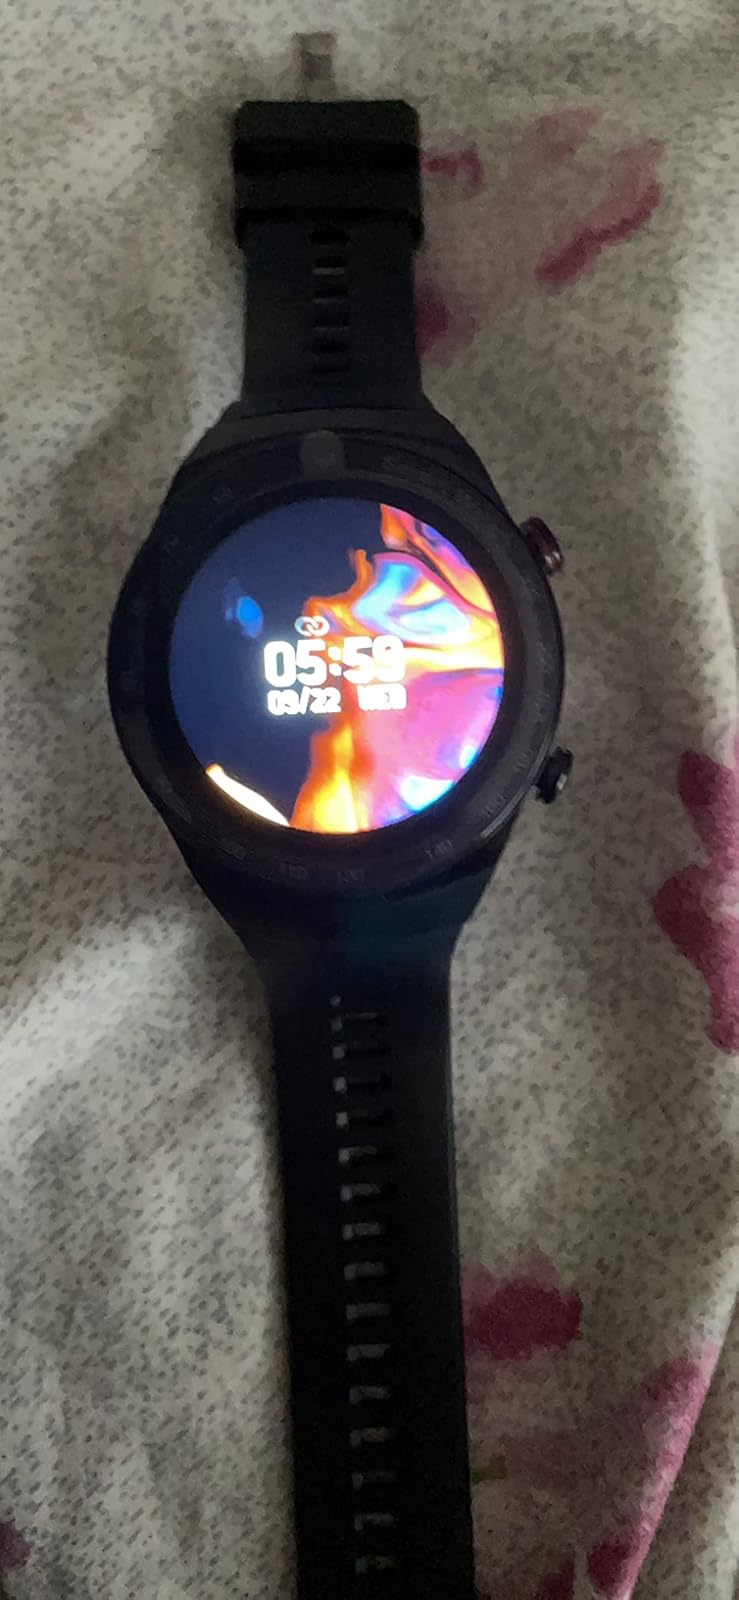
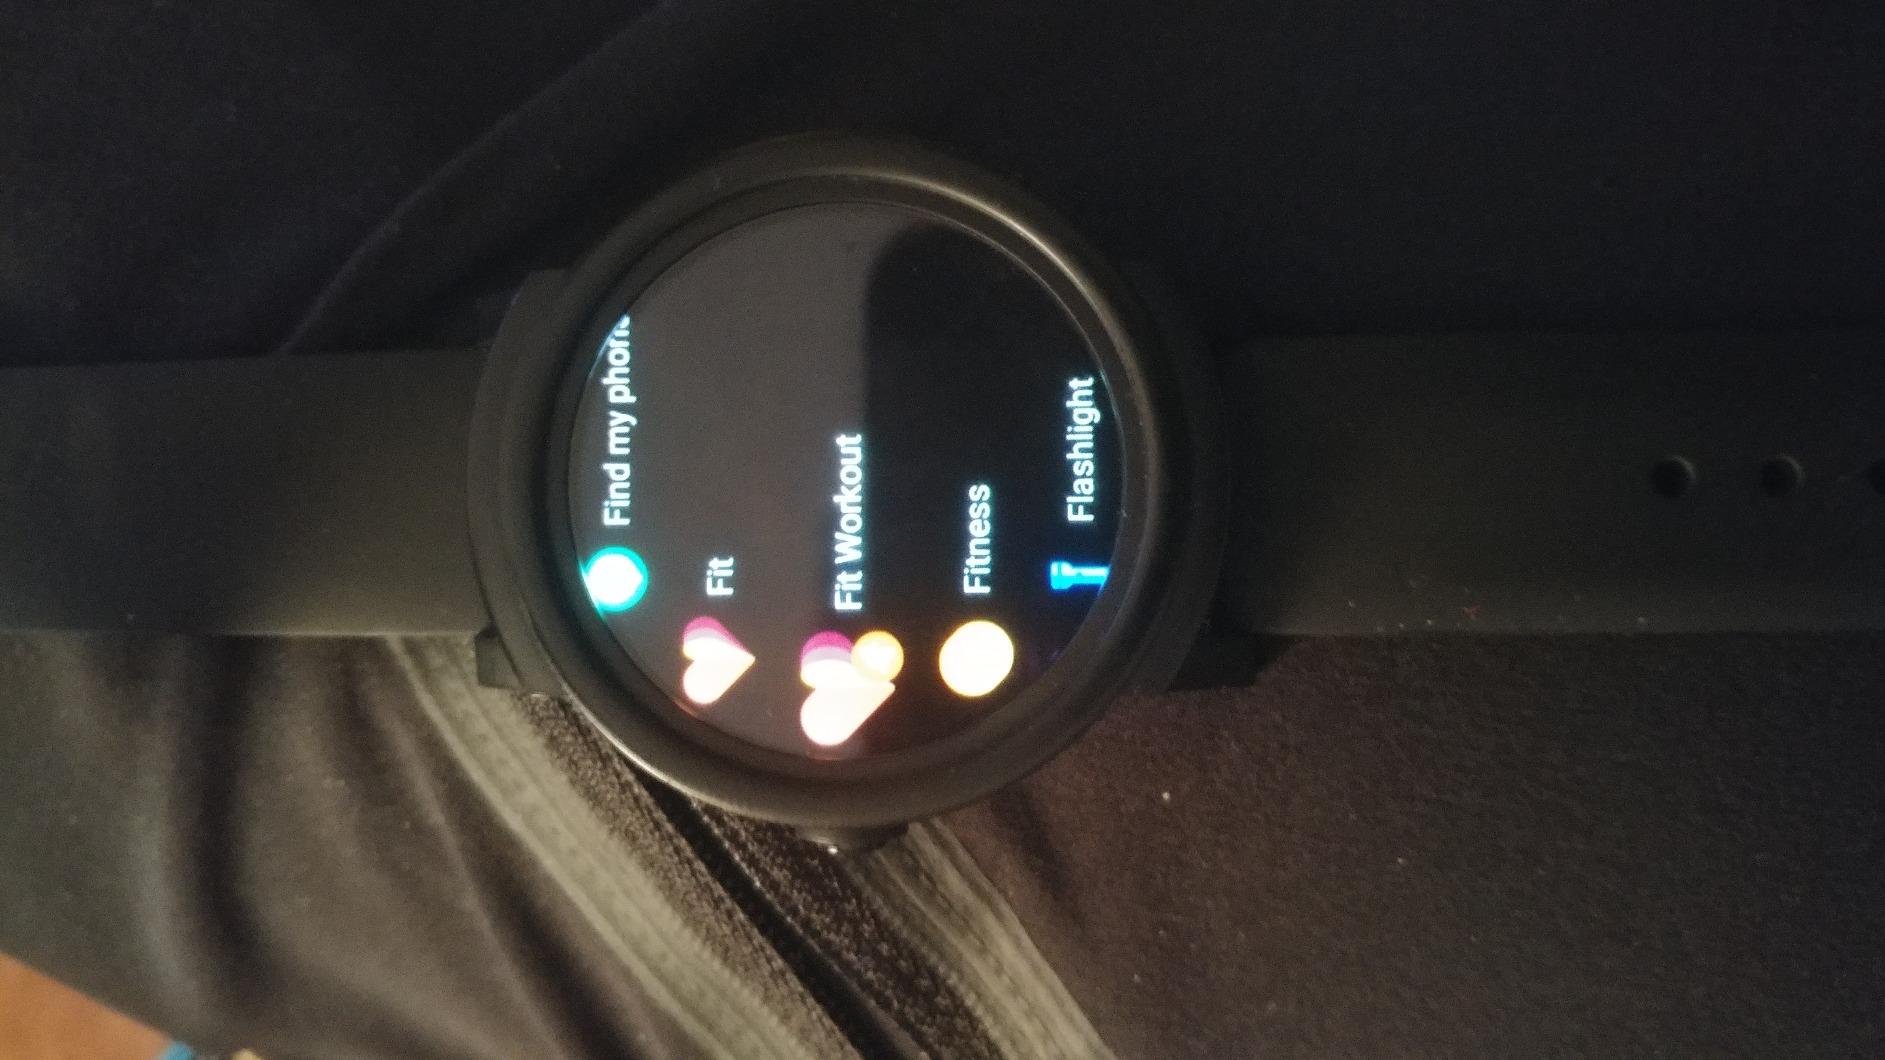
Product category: smartwatch
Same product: no